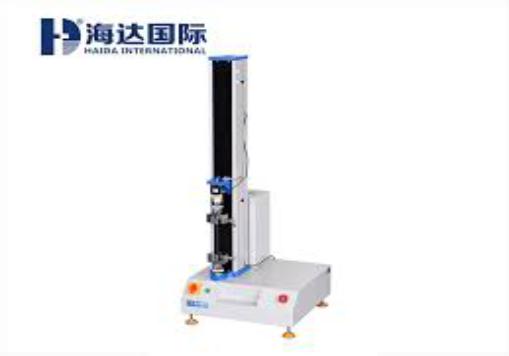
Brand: hd
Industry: Electronic